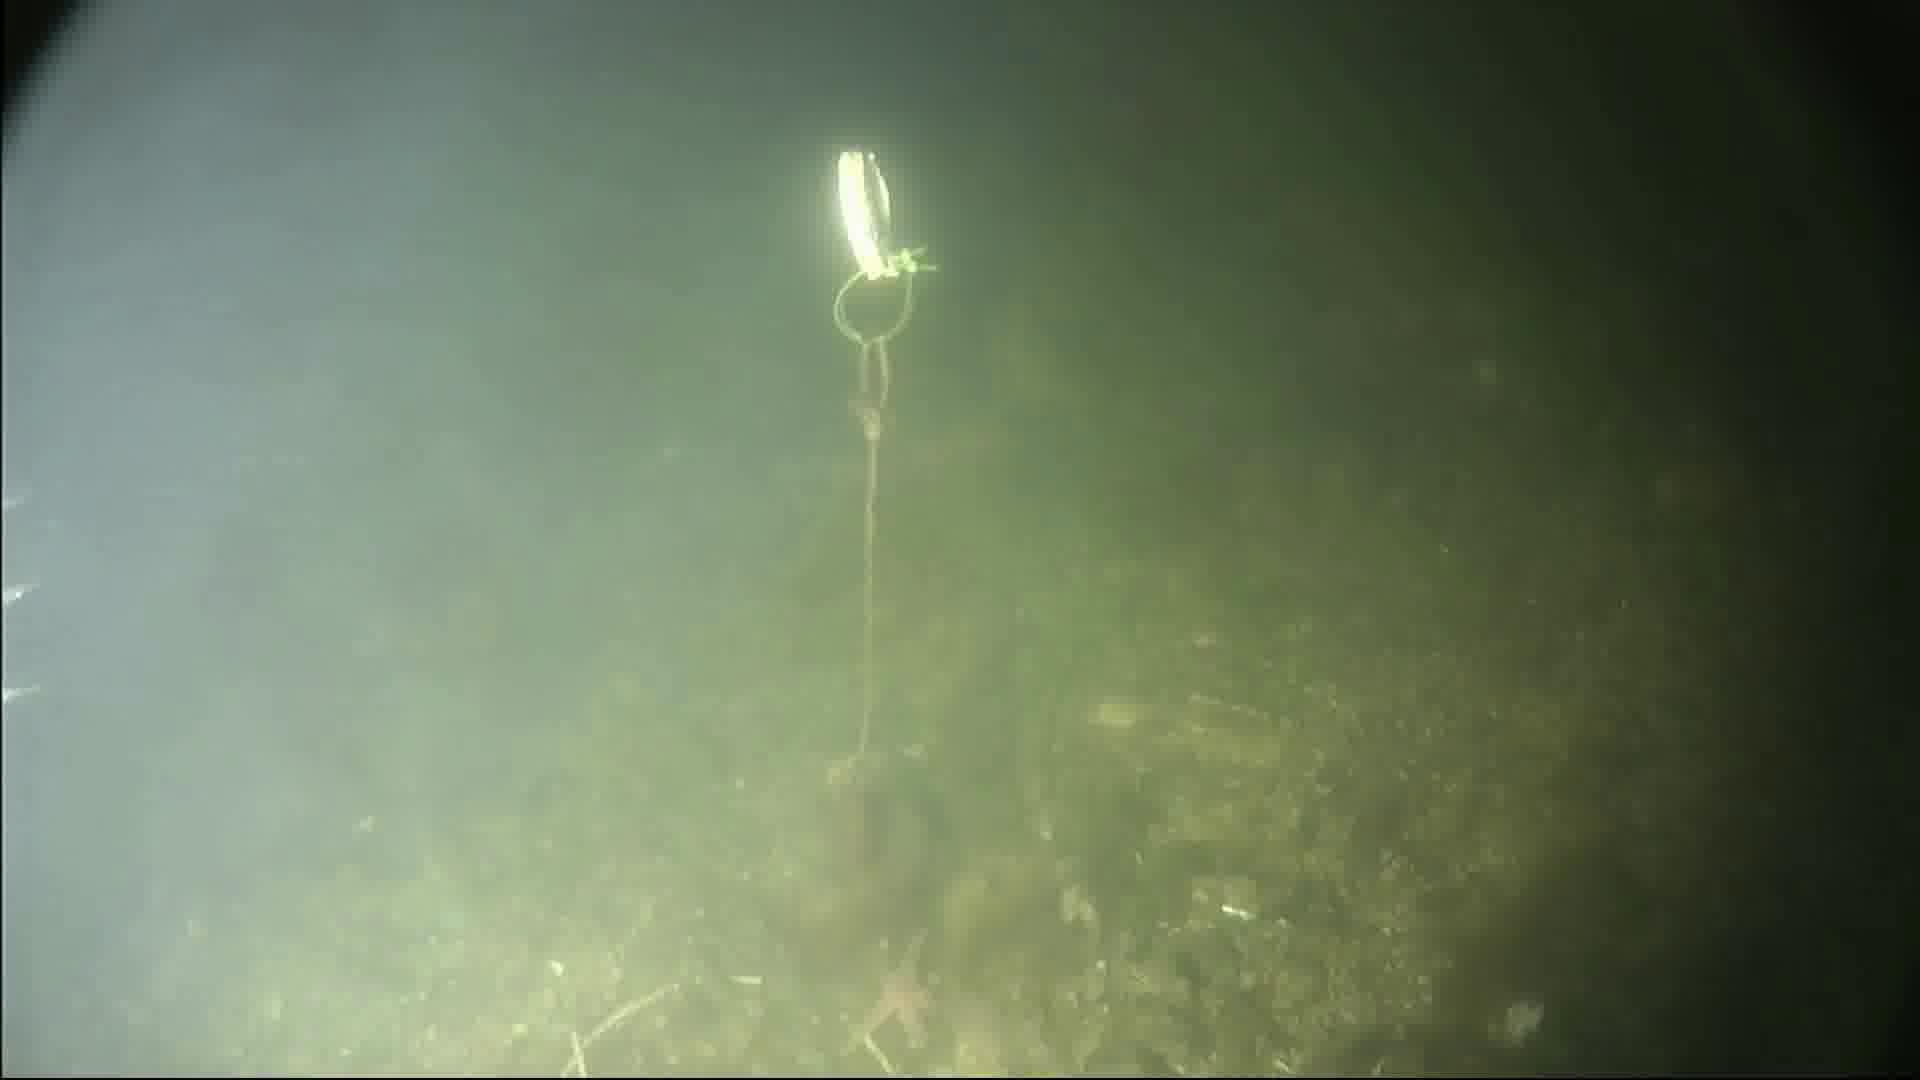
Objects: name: small_fish
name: starfish
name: crab